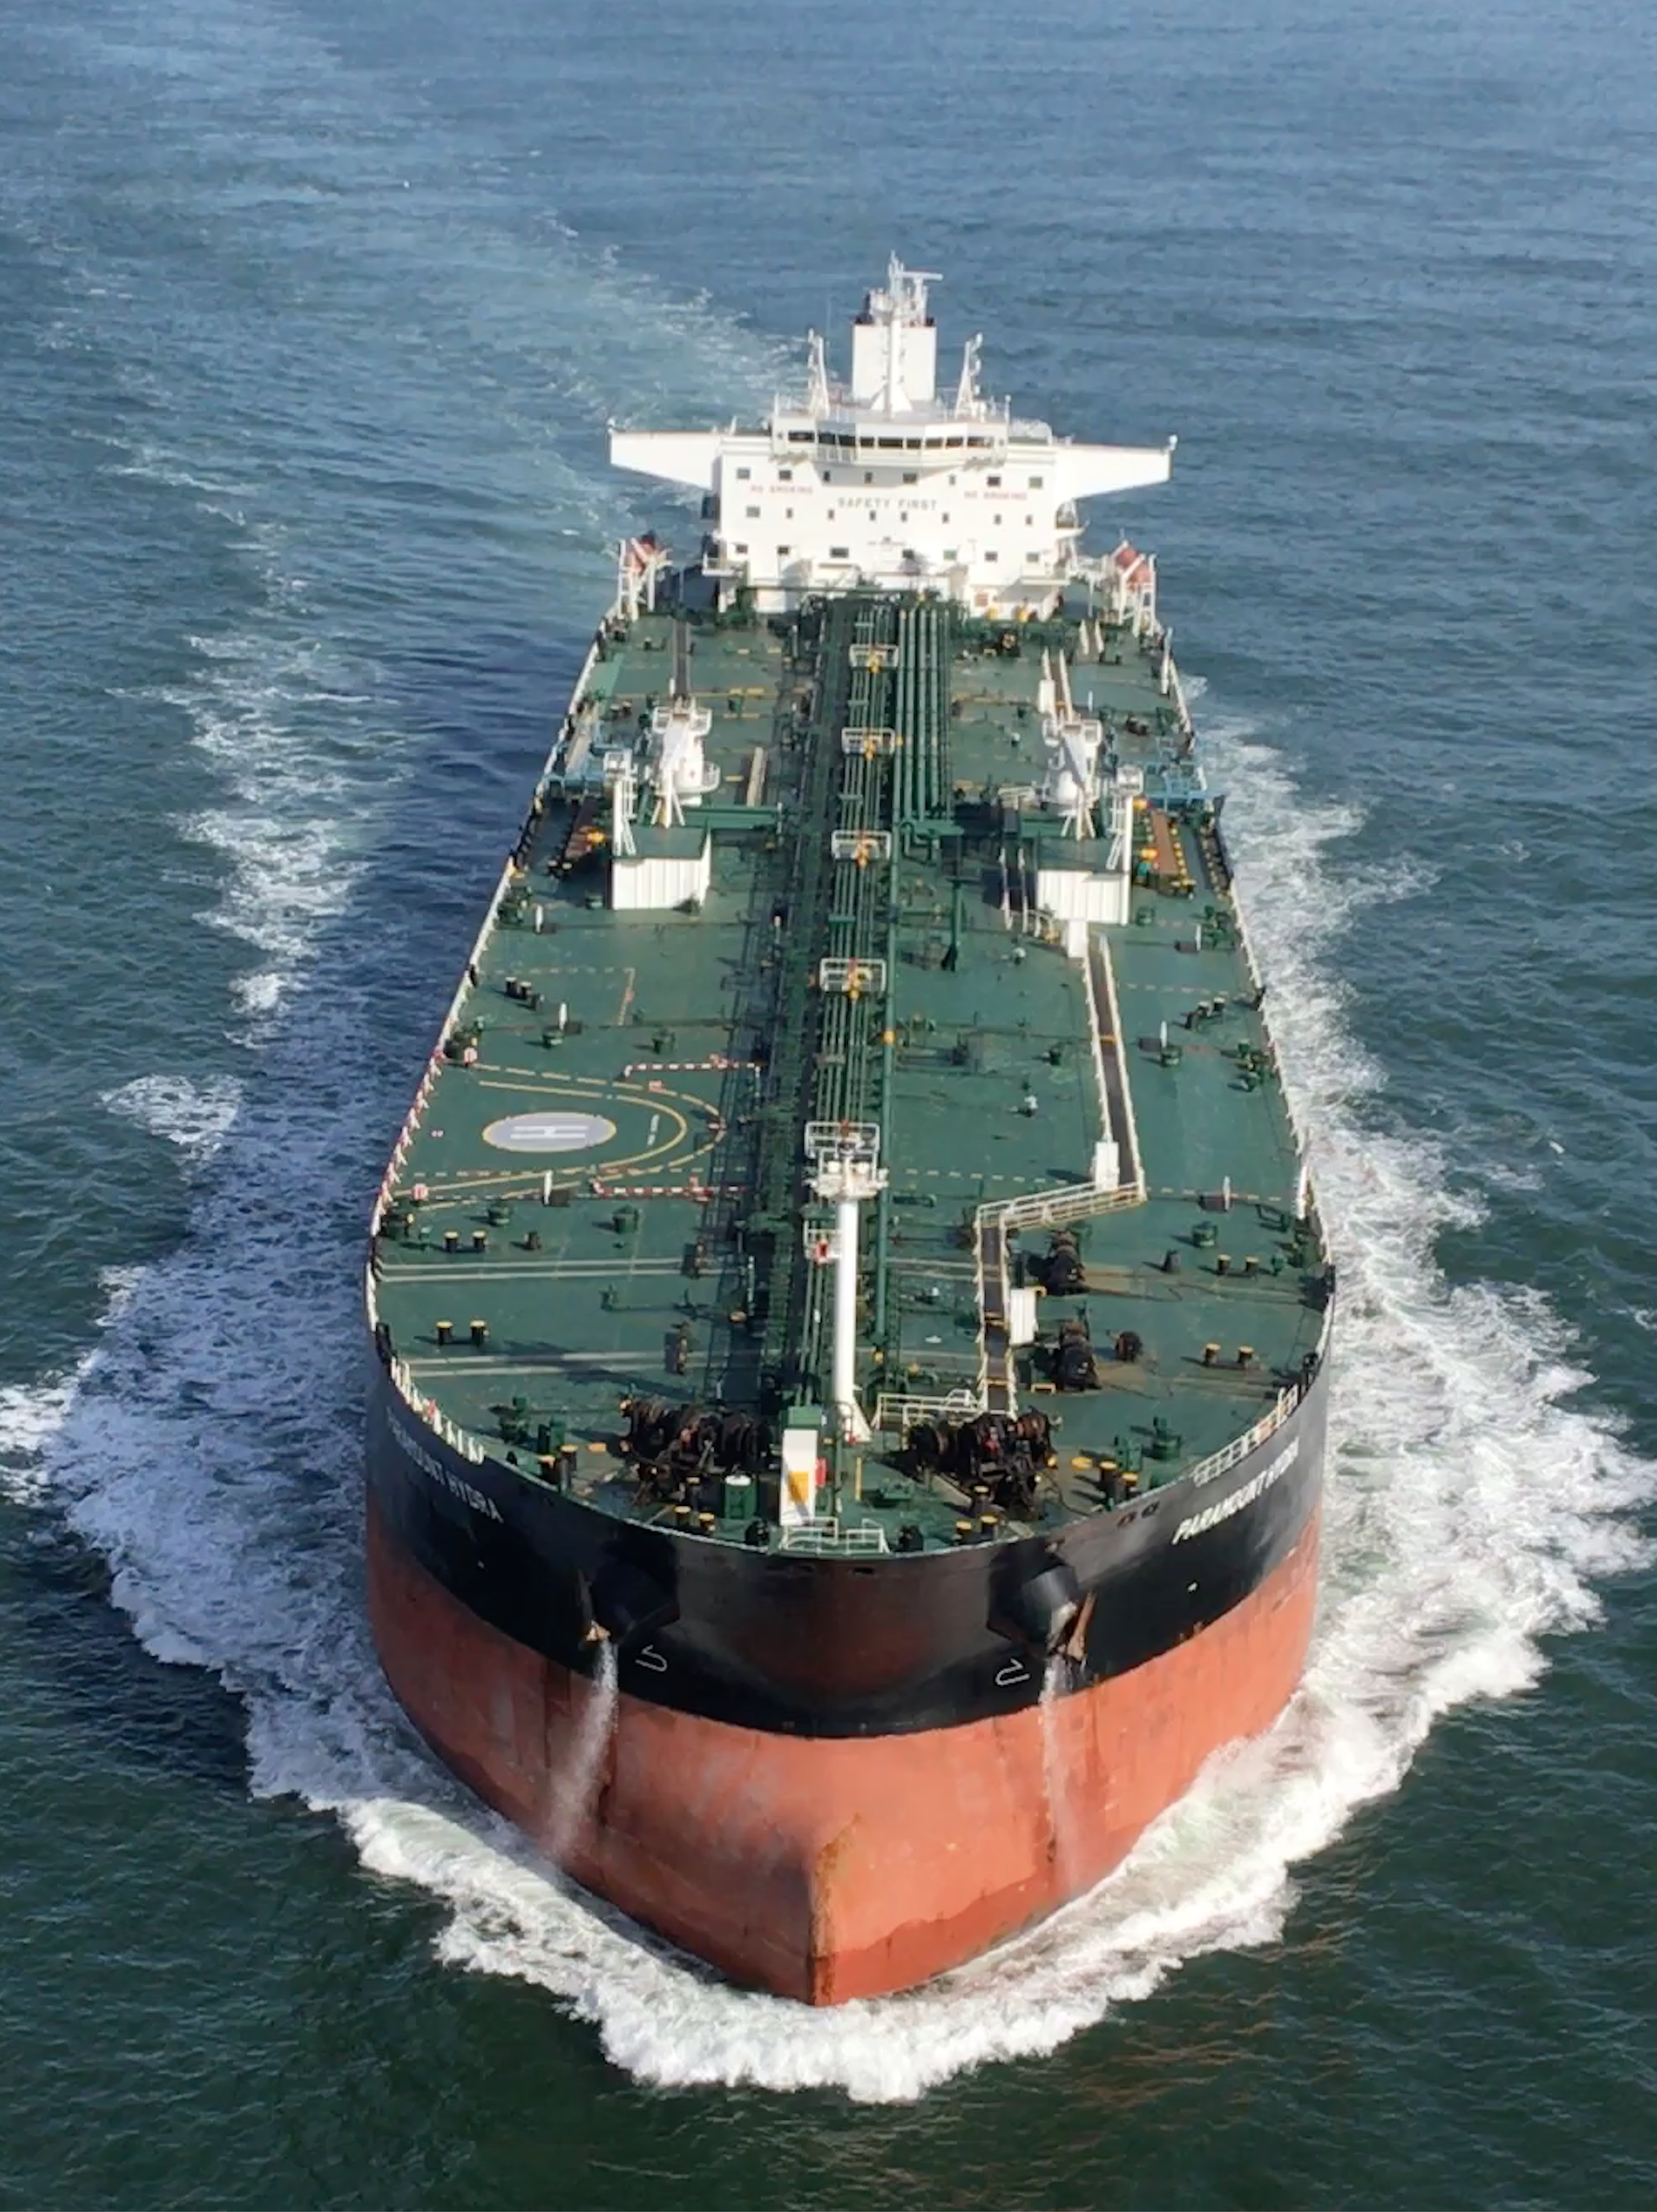
ship, ocean, sea, water transportation, tank ship, cargo ship, panamax, watercraft, oil tanker, bulk carrier, naval architecture, motor ship, amphibious transport dock, container ship, fast combat support ship, lighter aboard ship, freight transport, floating production storage and offloading, ore bulk oil carrier, livestock carrier, anchor handling tug supply vessel, amphibious warfare ship, platform supply vessel, channel